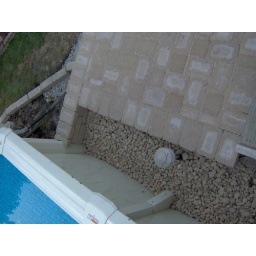
a rock bed was added next to the pool to increase drainage and decrease force against the pool.